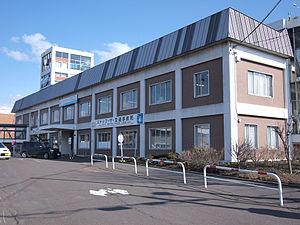
Bihoro est un bourg du district d'Abashiri, situé dans la sous-préfecture d'Okhotsk, sur l'île d'Hokkaidō, au Japon.